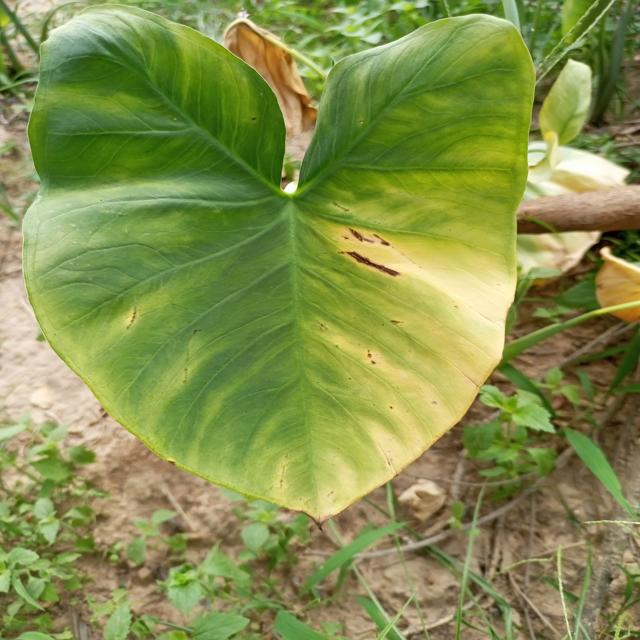
Label: Early_Blight